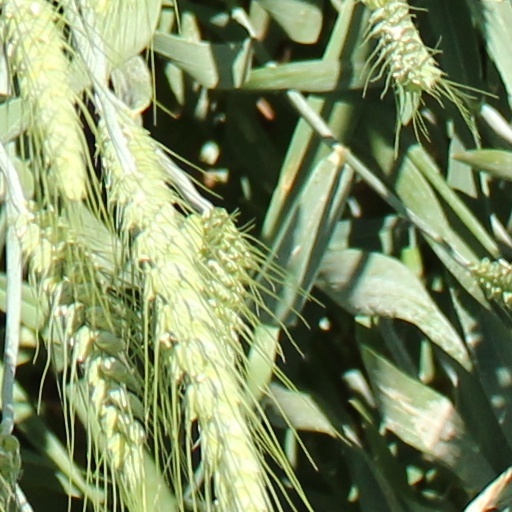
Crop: wheat